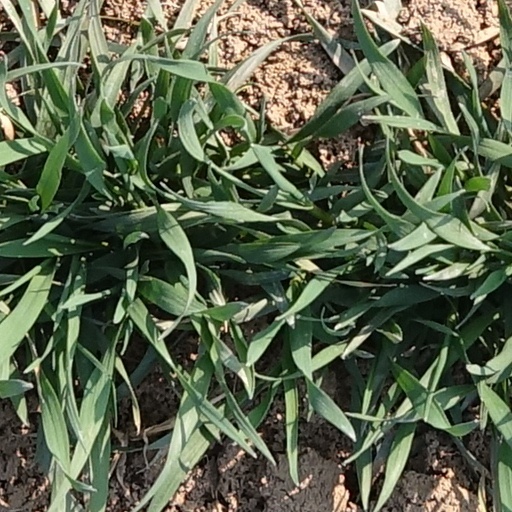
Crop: wheat